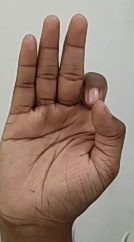
ASL sign: F